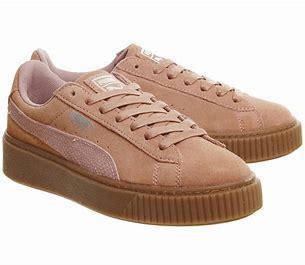
Brand: Puma
Model: Suede Platform